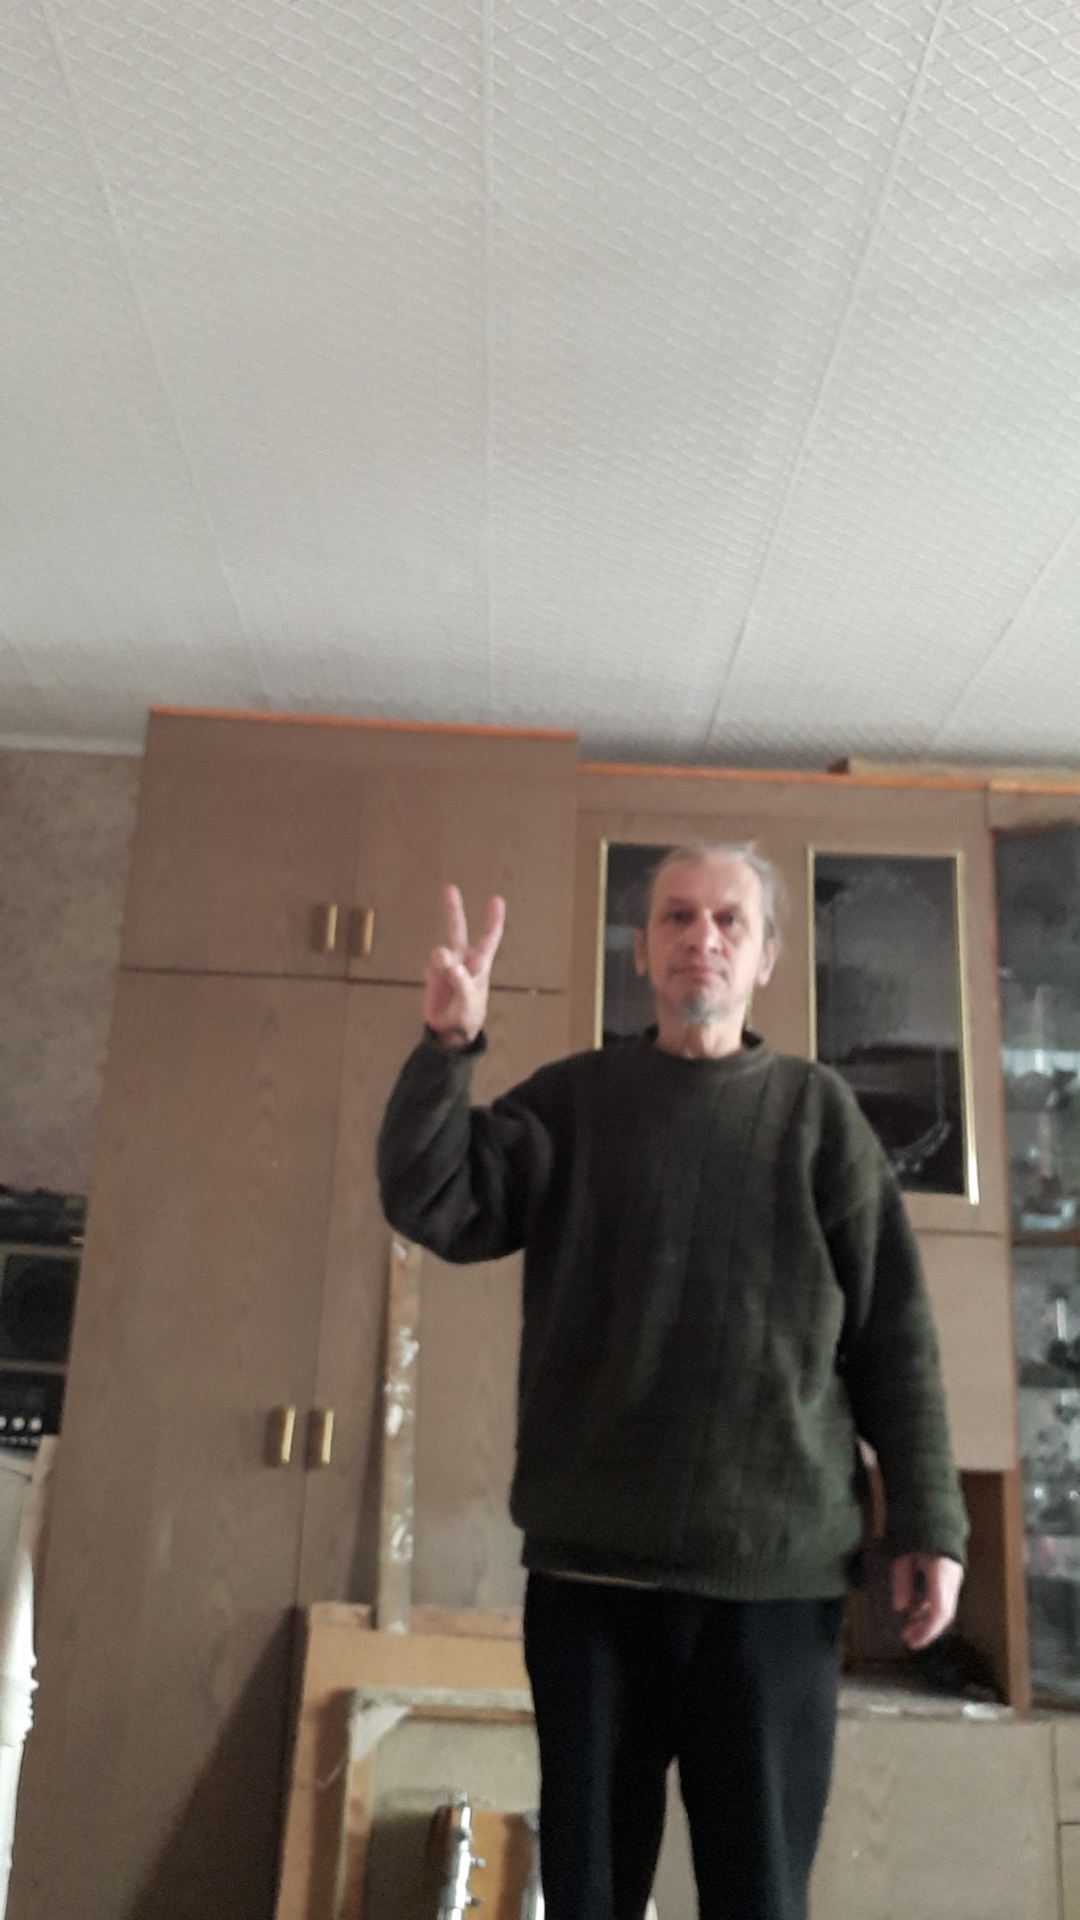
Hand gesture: peace